Macon County, Tennessee

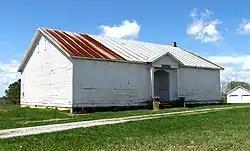
Old Galen Elementary School building near Lafayette

Macon County was formed in 1842 from parts of Smith and Sumner counties. It was named in honor of the late Revolutionary War veteran and United States Senator, Nathaniel Macon. The county seat was named in honor of the Marquis de Lafayette.